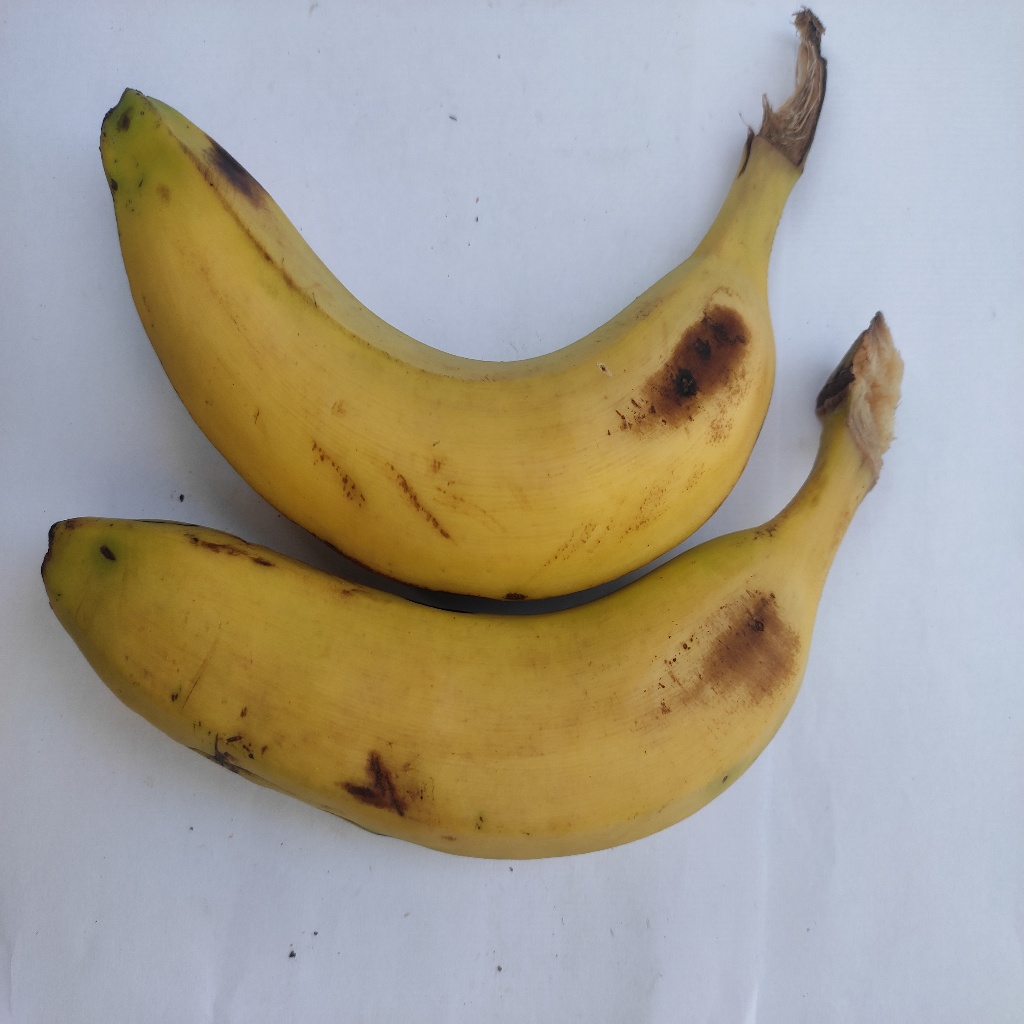
Crop: banana
Quality class: Class_A